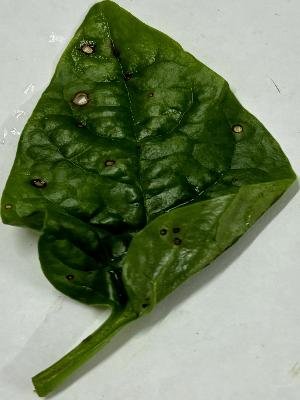
Label: Bacterial-Spot